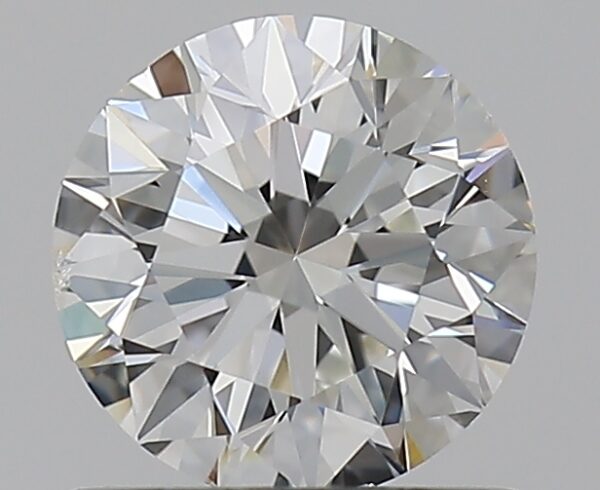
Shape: round
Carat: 0.7
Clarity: SI1
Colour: G
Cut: EX
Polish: EX
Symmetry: EX
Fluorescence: N
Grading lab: GIA
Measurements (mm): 5.63 x 5.66 x 3.52